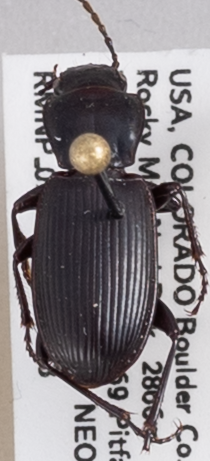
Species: Pterostichus protractus
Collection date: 2021-08-03
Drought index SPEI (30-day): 0.47
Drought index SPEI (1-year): -0.03
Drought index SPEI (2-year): -0.54